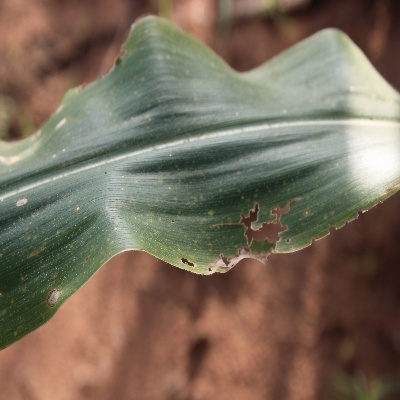
Crop: Maize
Condition: leaf spot